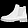
Label: Ankle boot